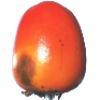
Label: Kaki 1